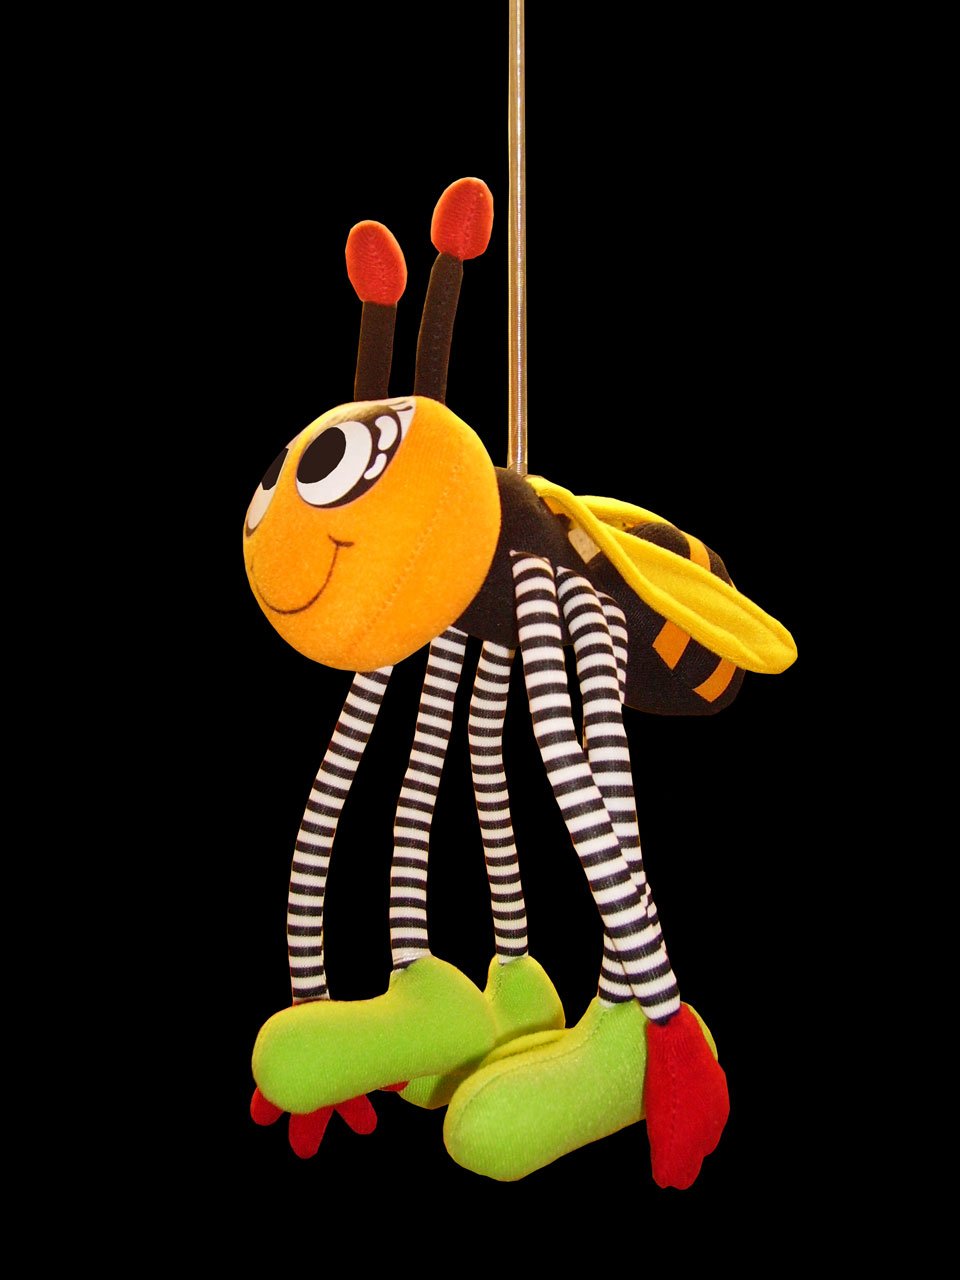
mobile, spring, object, toy, invertebrate, illustration, soft, bumblebee, cartoon